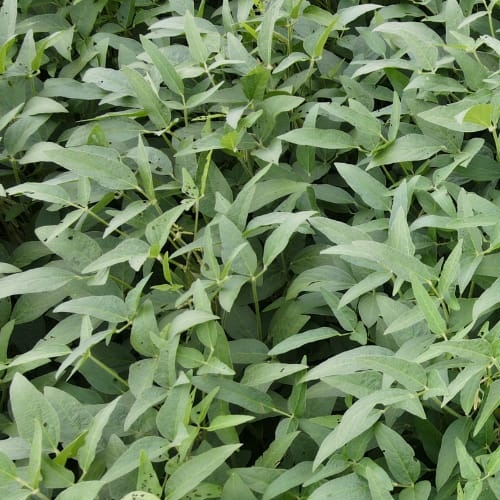
Label: Diabrotica_speciosa